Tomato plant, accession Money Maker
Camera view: vertical (180 deg); turntable rotation: 240 degrees
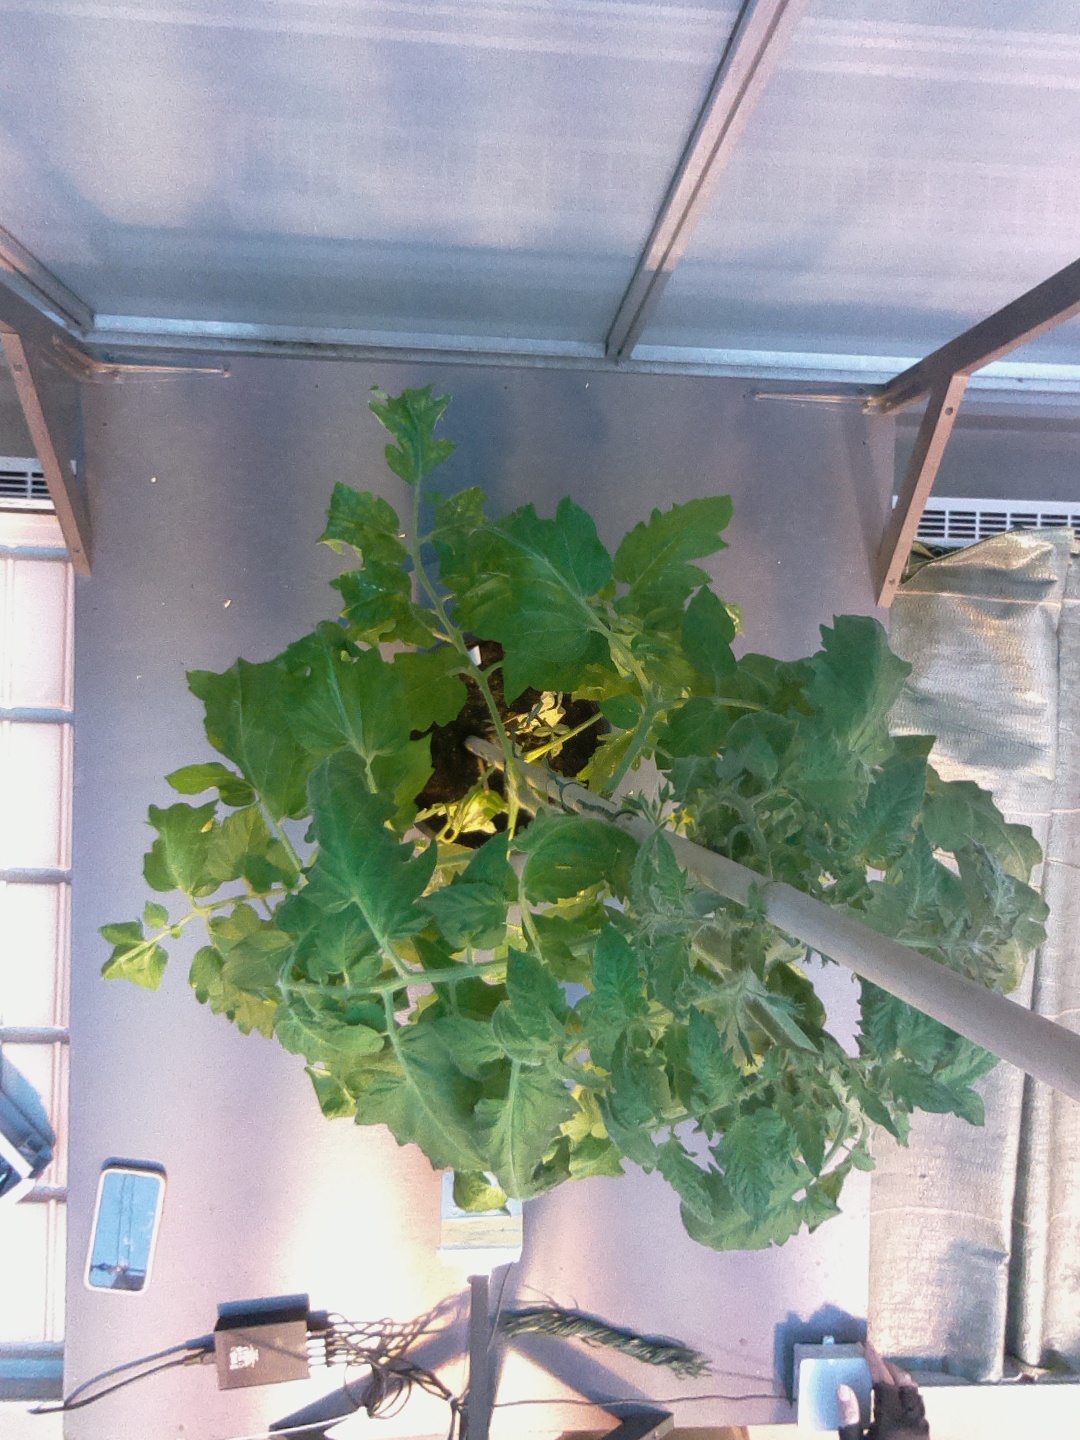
BBCH growth stage 69: End of flowering, 90%-100% of flowers open, more petals falling